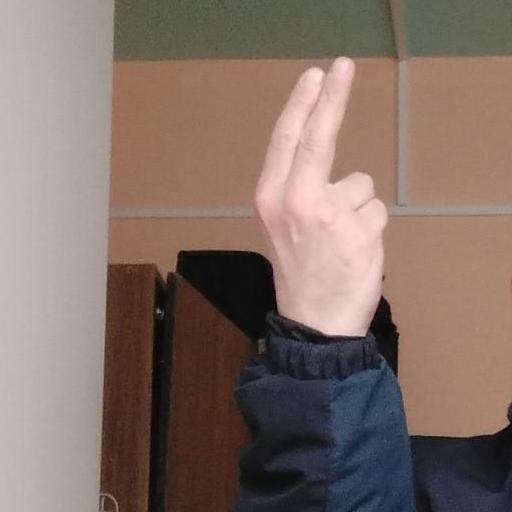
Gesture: two_up_inverted